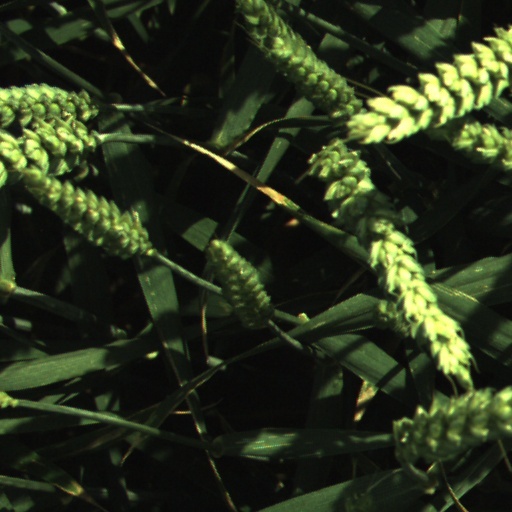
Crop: wheat